Klaus Kreuzeder

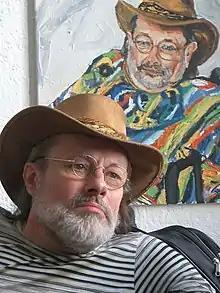
Klaus Kreuzeder 2008 in front of a portrait painting by Kai Feldschur

Klaus Kreuzeder (4 April 1950 in Forchheim, West Germany – 3 November 2014 in Munich, Germany) was a German saxophonist.